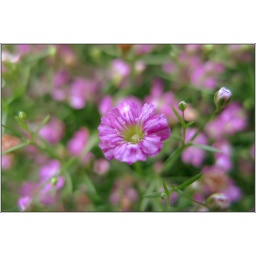
Day 12.These are just some cute little pink flowers, in a pot in our back yard.